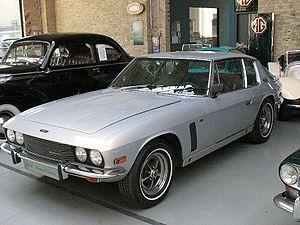
Jensen Motors est une ancienne entreprise britannique spécialisée dans la carrosserie automobile de grand luxe créée dans les années 1920. Située à West Bromwich et dirigée par les frères Richard et Alan Jensen, elle a été revendue dans les années 1970 et a disparu en 1976.